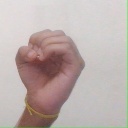
अक्षर: ऊ